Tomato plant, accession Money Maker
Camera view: horizontal (90 deg, fisheye); turntable rotation: 150 degrees
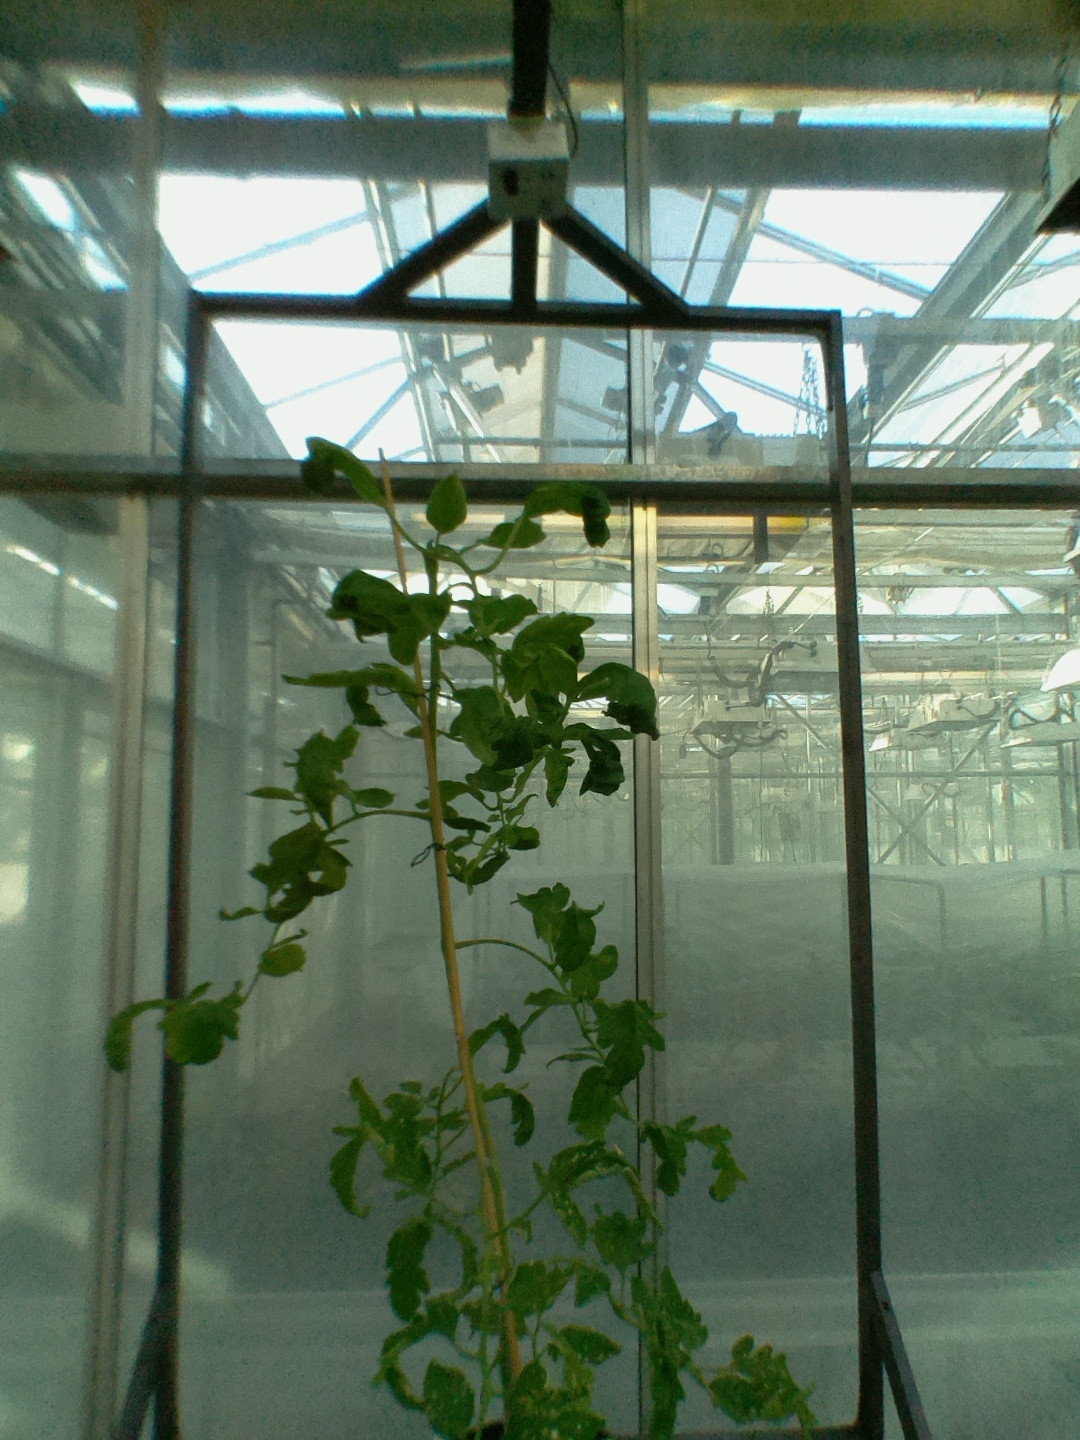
BBCH growth stage 52: 2 inflorescences visible